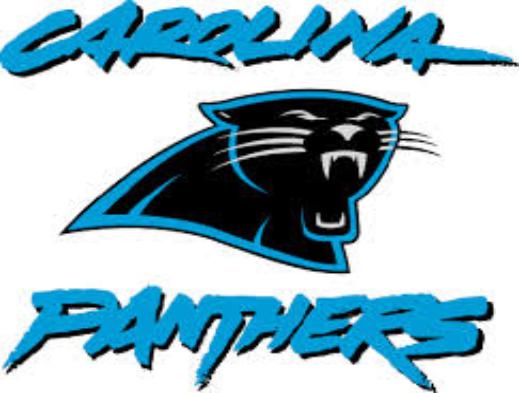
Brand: Carolina-1
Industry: Others